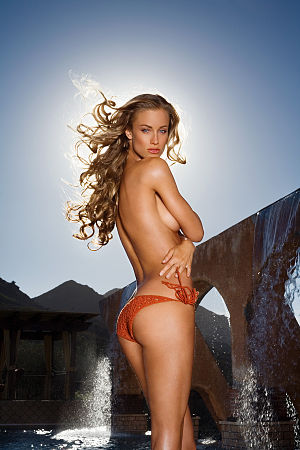
Michele Merkin
Michele Merkin er en amerikansk model og TV-vært. Merkin begyndte allerede som model på deltid, da hun var 15 år.